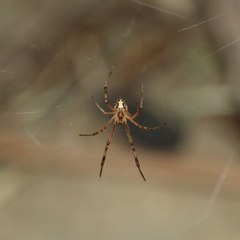
Species: Lactrodectus_hesperus